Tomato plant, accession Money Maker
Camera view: horizontal (90 deg, fisheye); turntable rotation: 60 degrees
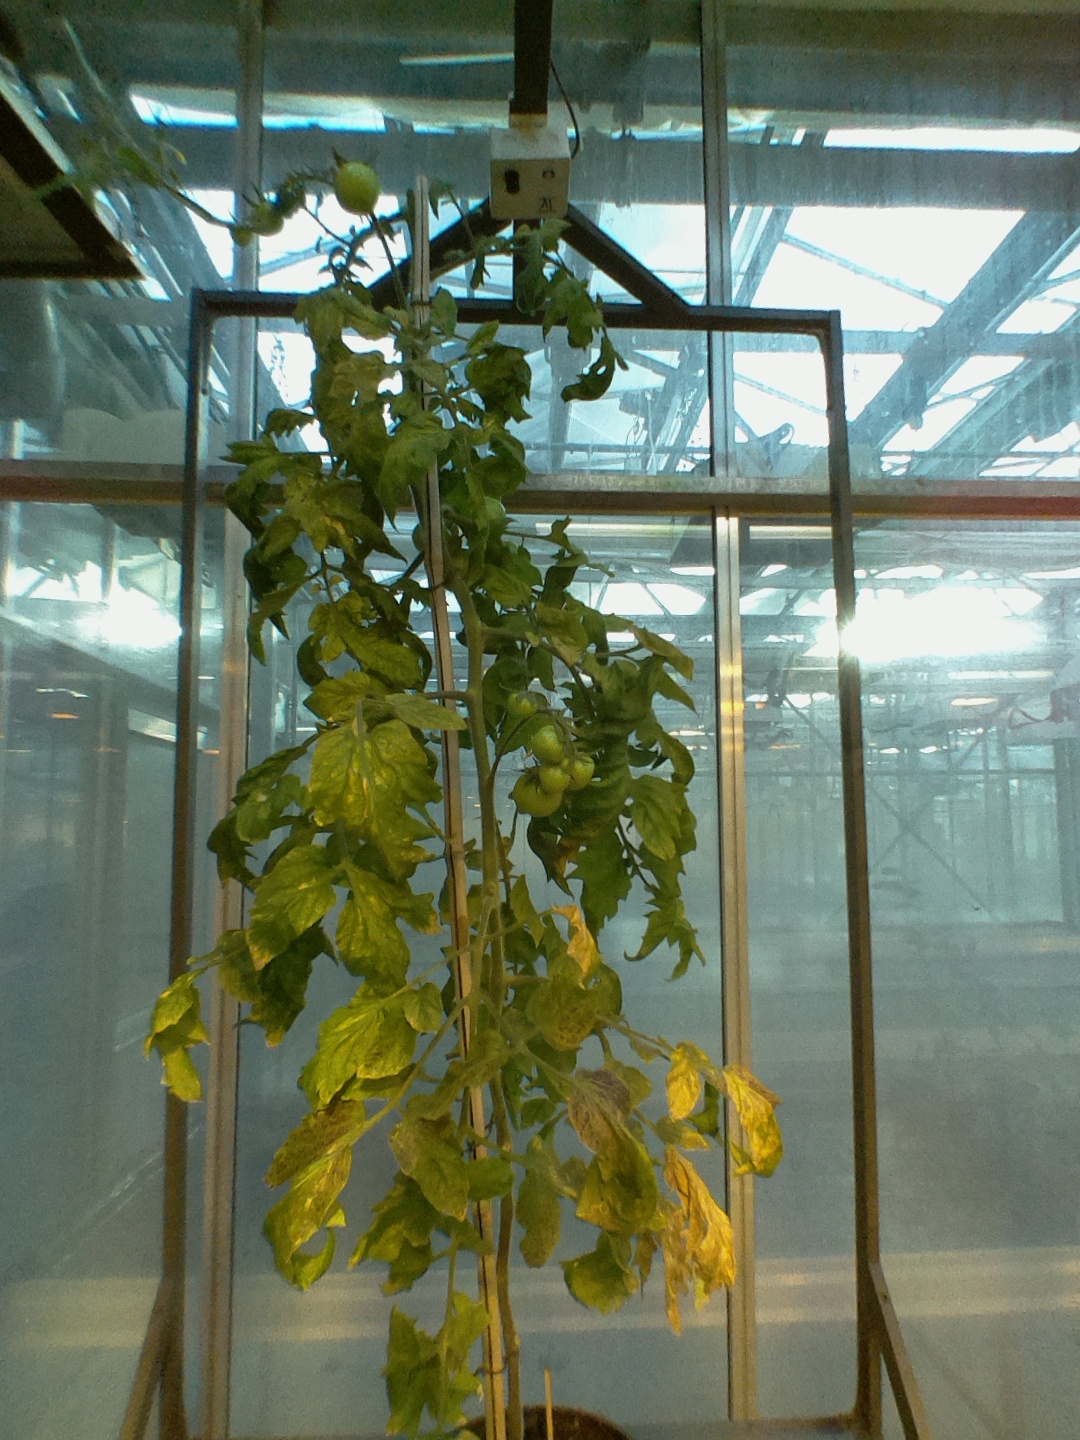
BBCH growth stage 77: 70%-80% of final fruit size